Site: brandenburg
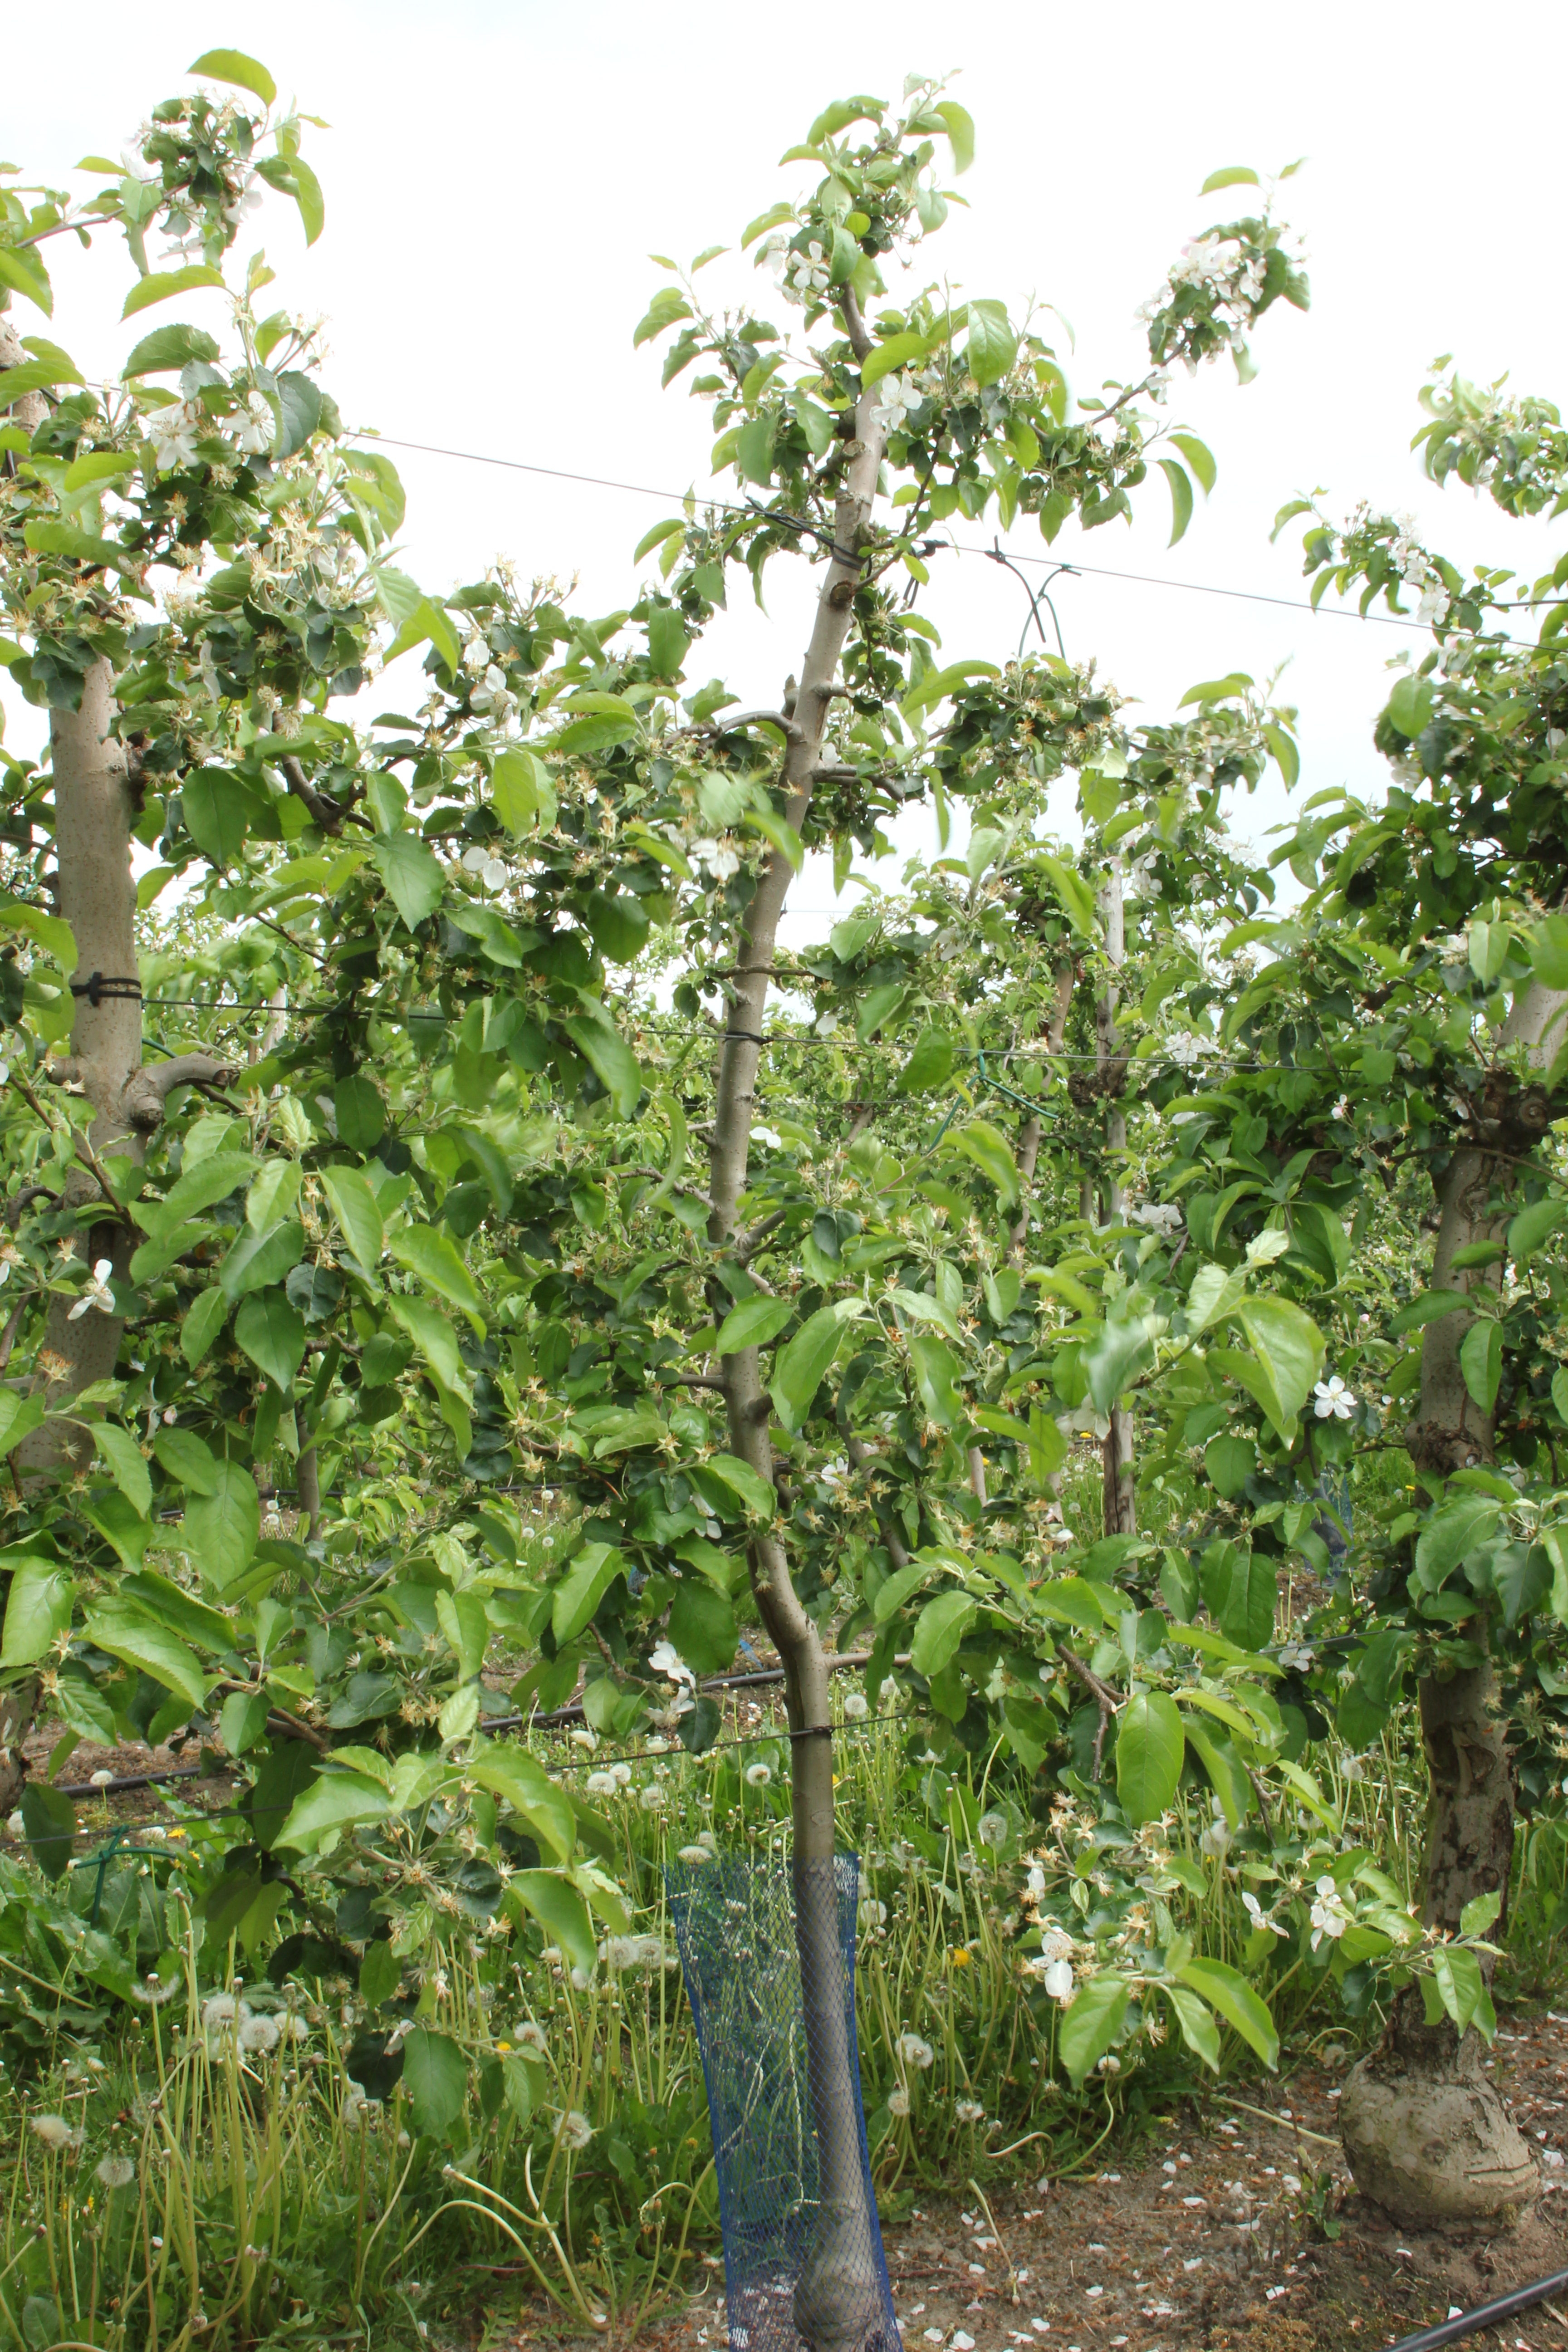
Growth stage (BBCH 67): Flowering